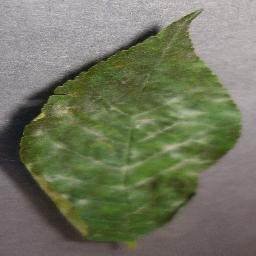
Label: Cherry___Powdery_mildew